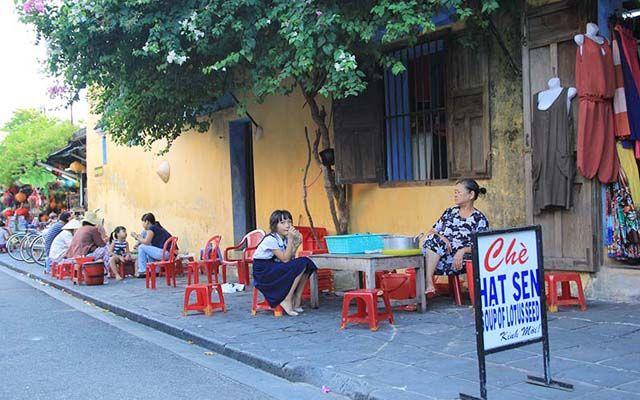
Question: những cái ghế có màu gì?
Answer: những cái ghế có màu đỏ